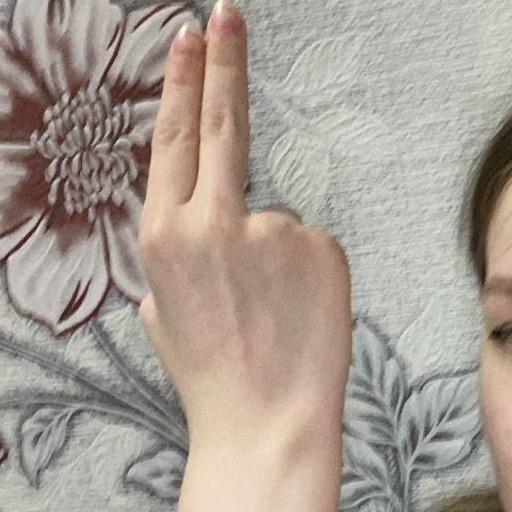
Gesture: two_up_inverted